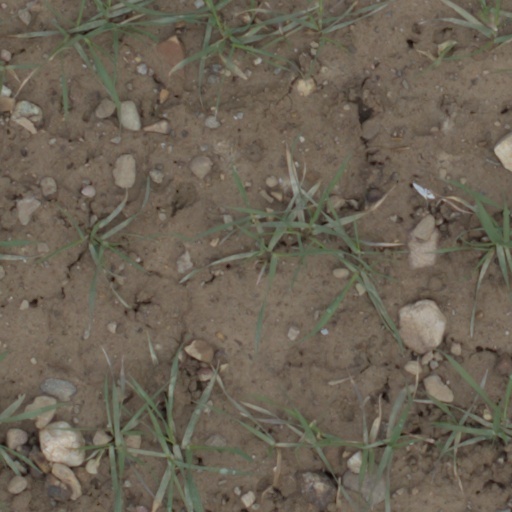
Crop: wheat